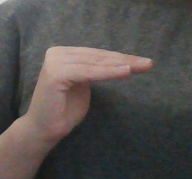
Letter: haa